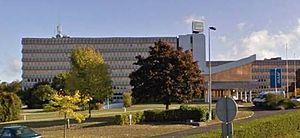
Siège social (Niort-Chauray)
Niort est une commune du centre-ouest de la France, chef-lieu du département des Deux-Sèvres.